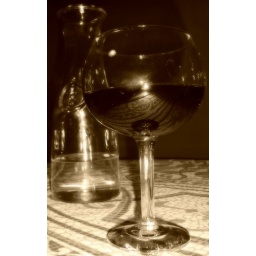
A tasty glass of Pinot Noir, with some water in the background, where it belongs